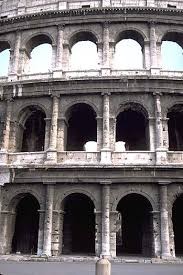
Landmark: Roman Colosseum